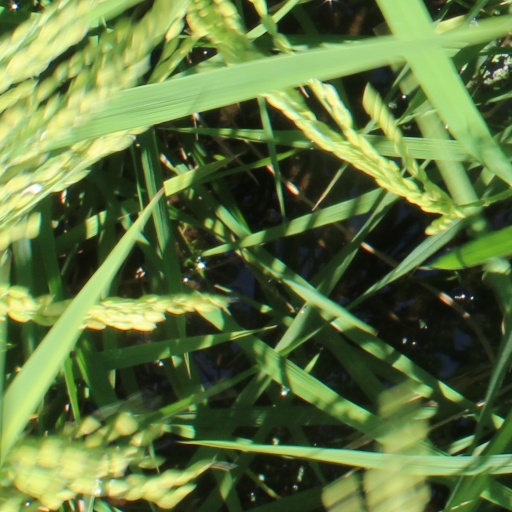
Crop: rice